Anke Engelke

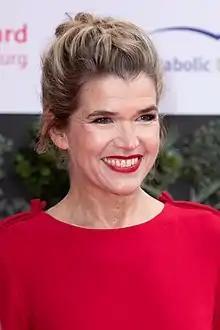
Engelke on the red carpet of the German Film Awards in Berlin, 2019

Anke Christina Fischer ( Engelke; born 21 December 1965) is a German comedian, actress, voice actress and television presenter.